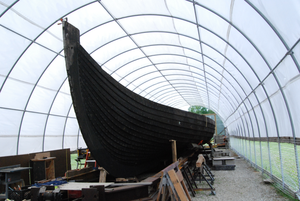
Rekonstruktioner af vikingeskibe / Amerika / USA
Verdens ældste rekonstruktion af et vikingeskibe, kaldet Viking, i 2008.
Rekonstruktioner af vikingeskibe er en af de mere almindelige type skibsrekonstruktioner. Skibene er fremstillet på baggrund af arkæologiske fund af vikingeskibe fra Norden; disse er primært Skuldelevskibene og Ladbyskibet fra Danmark og Gokstadskibet og Osebergskibet fra Norge.